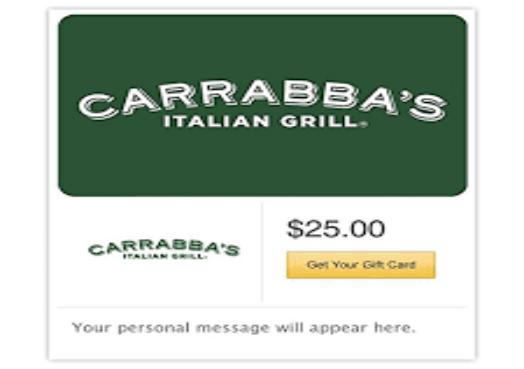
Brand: Carrabba's Italian Grill
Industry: Food